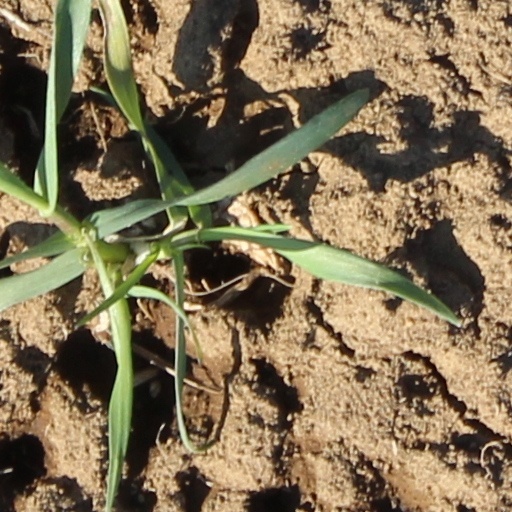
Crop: wheat